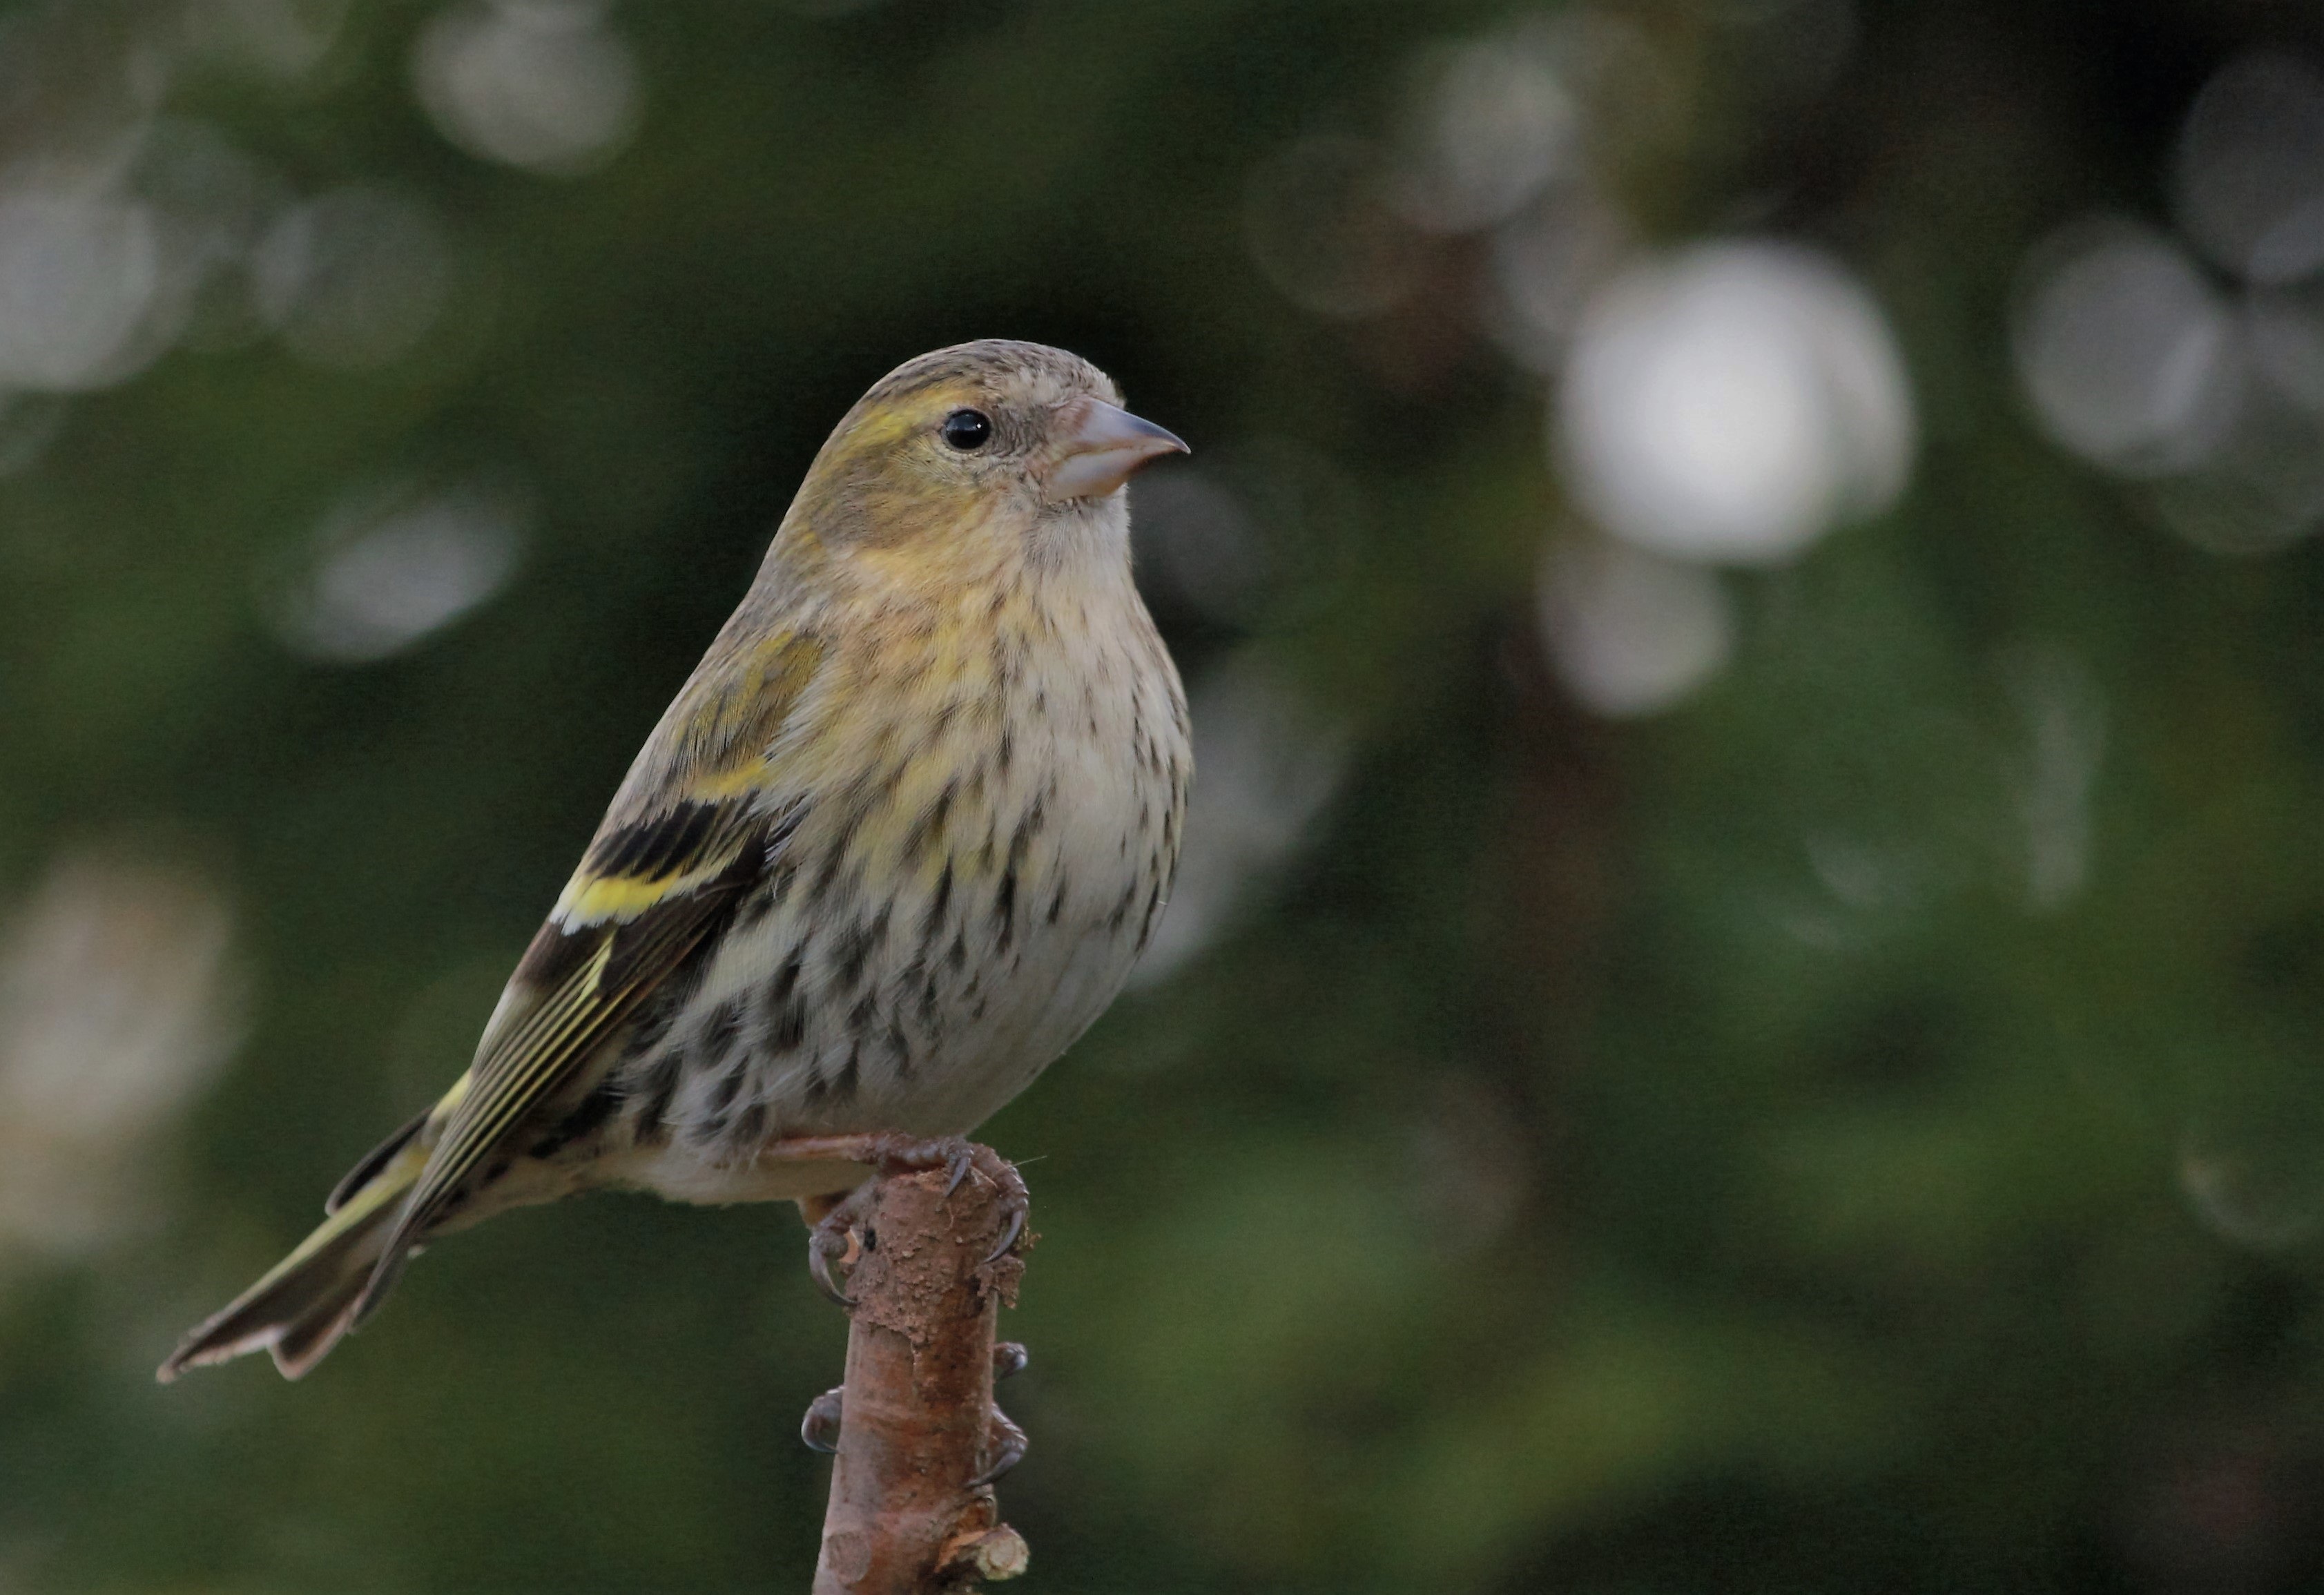
nature, branch, bird, wing, female, wildlife, beak, fauna, close up, feathers, vertebrate, sparrow, finch, blackbird, perched, old world flycatcher, perching bird, emberizidae, siskin